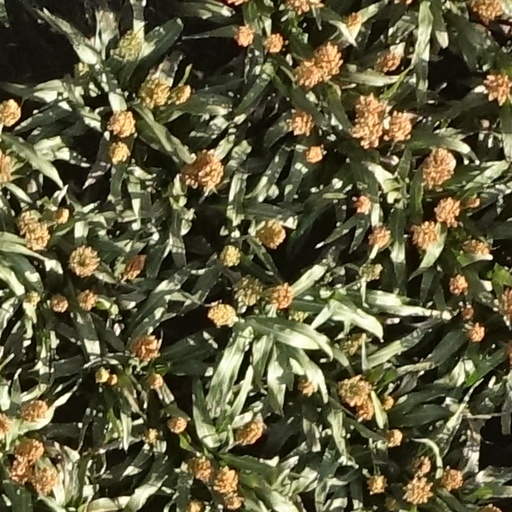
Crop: sorghum